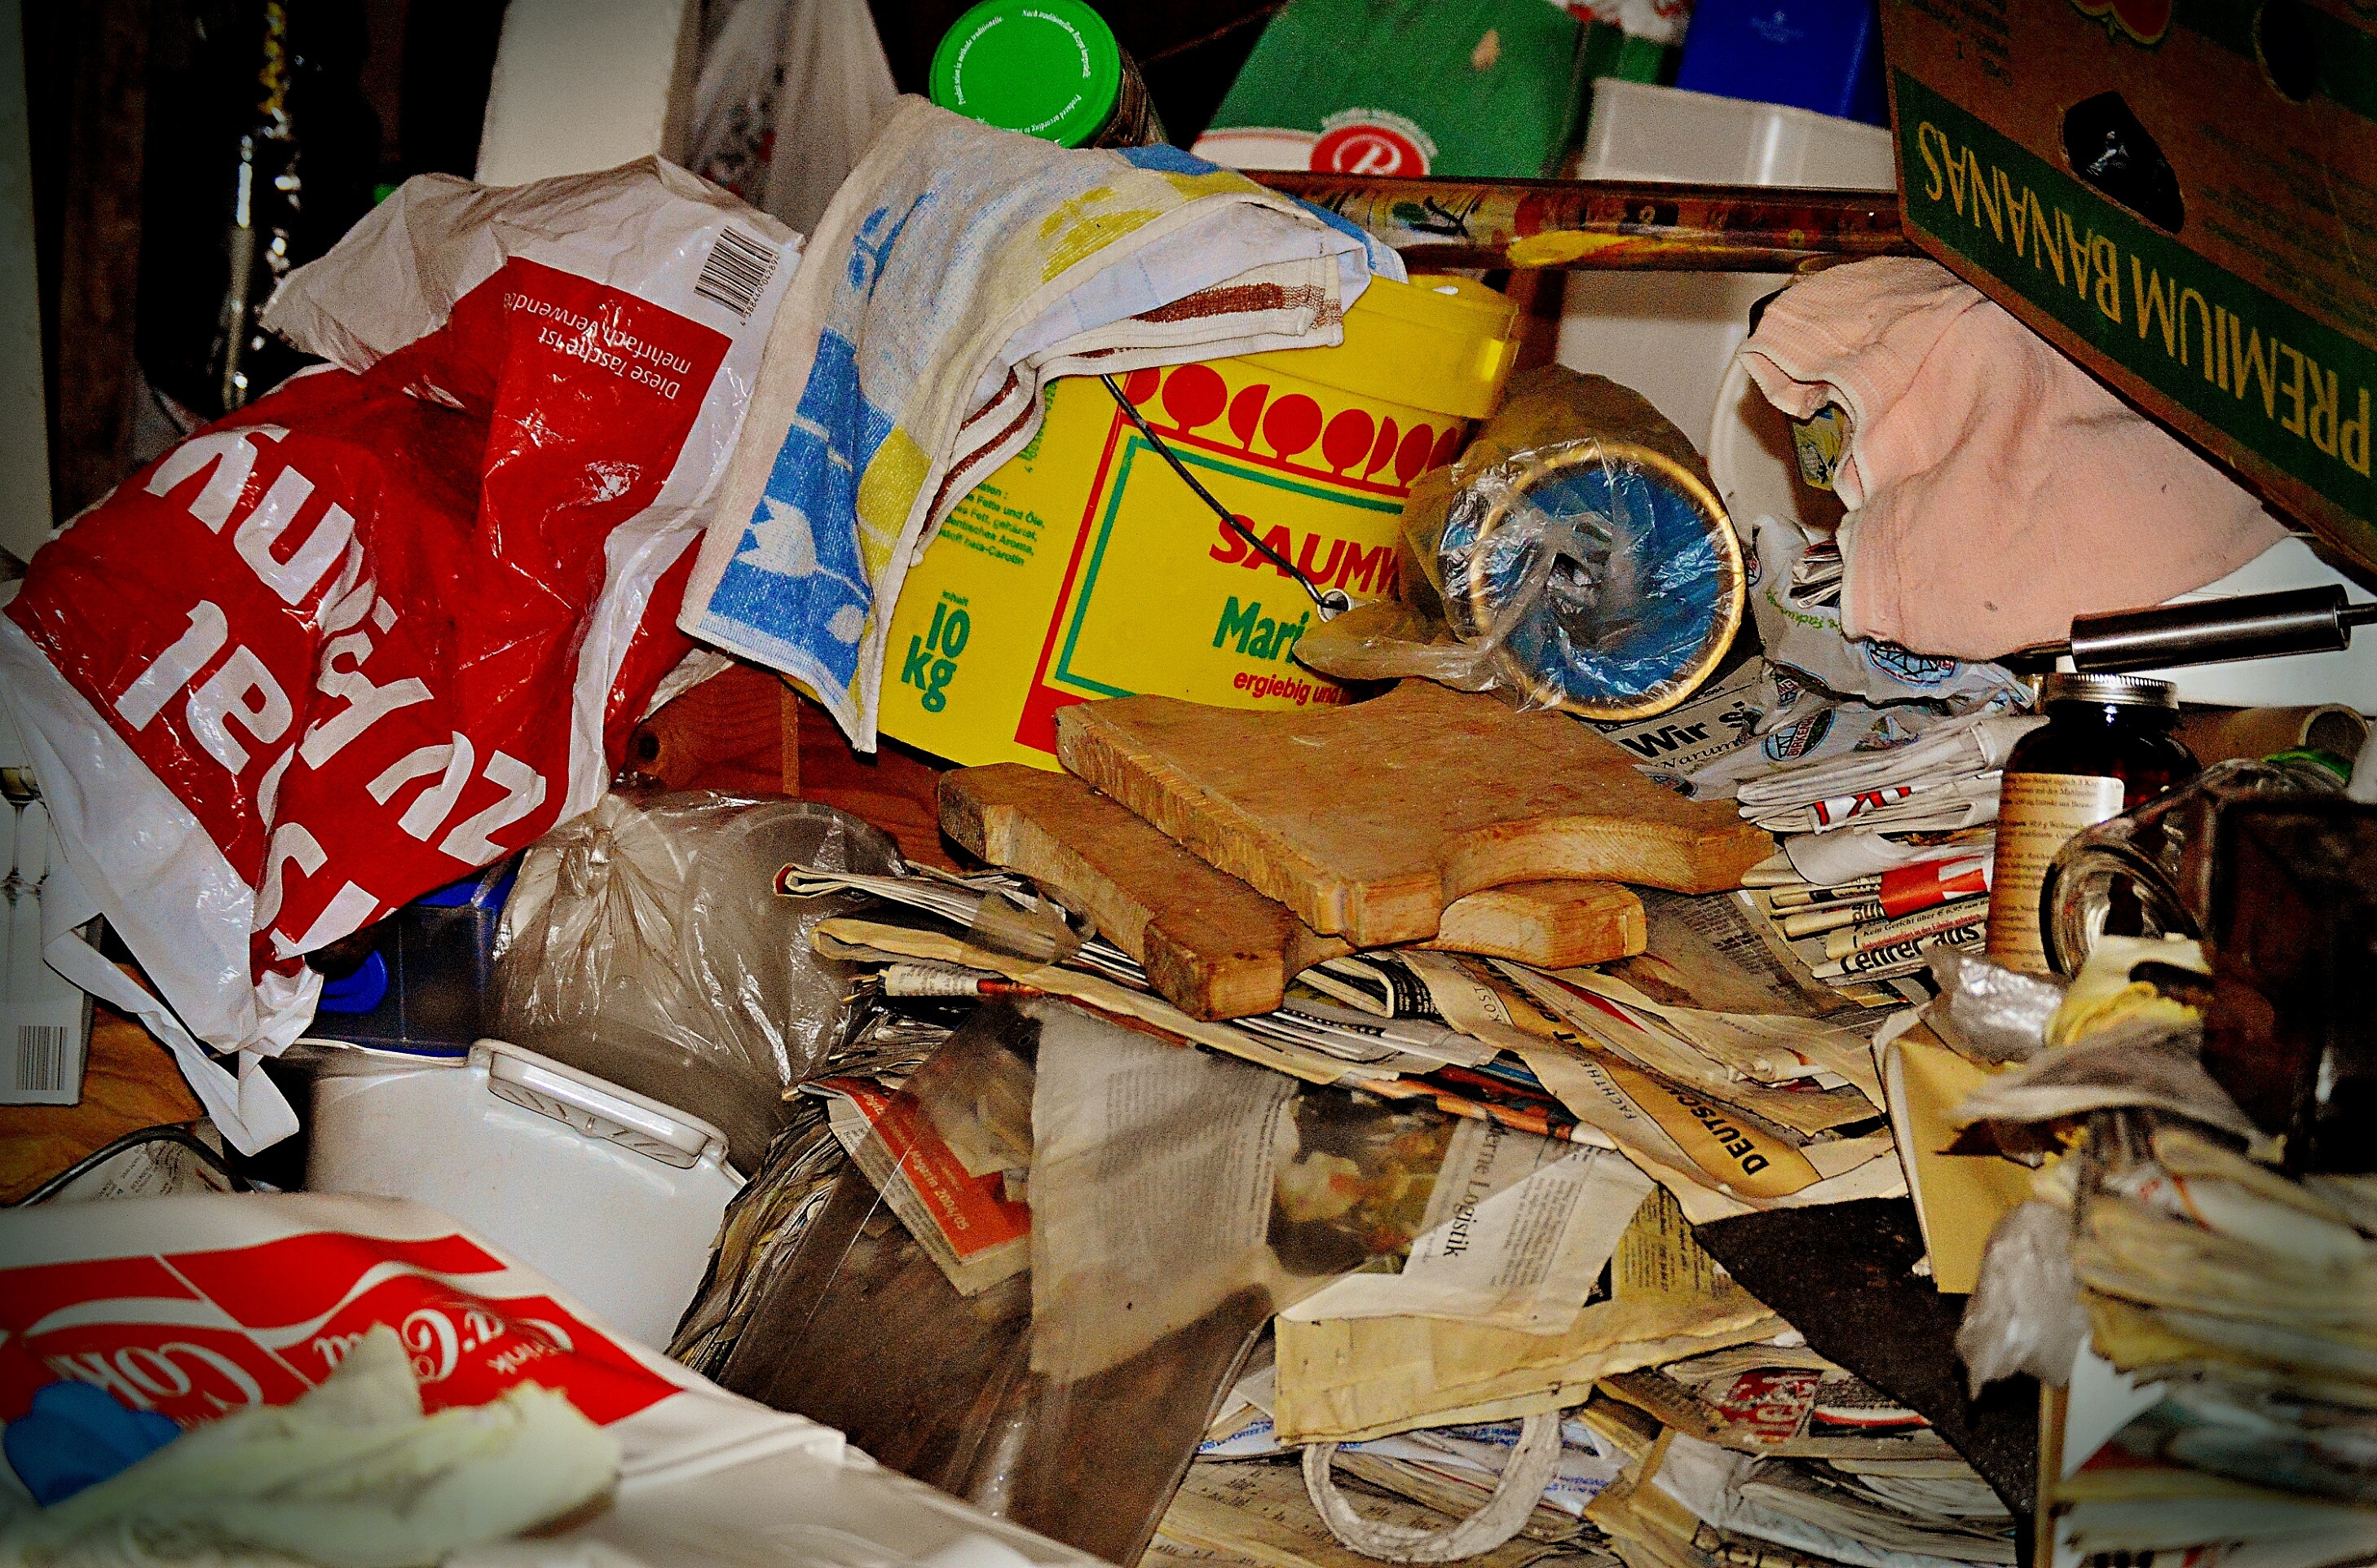
vendor, market, help, waste, garbage, collect, scrap, disease, messie, messie syndrome, messie apartment, useless witness, compulsive